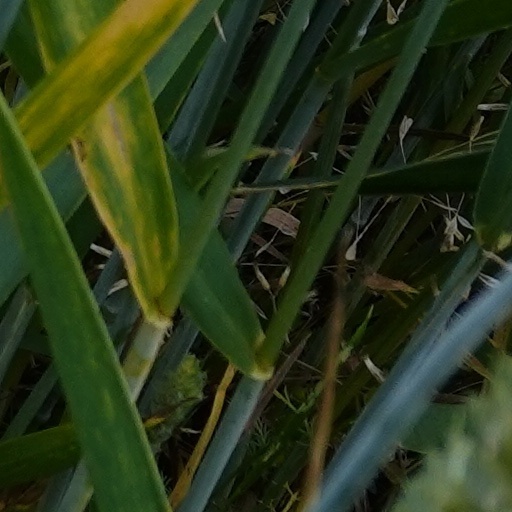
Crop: wheat